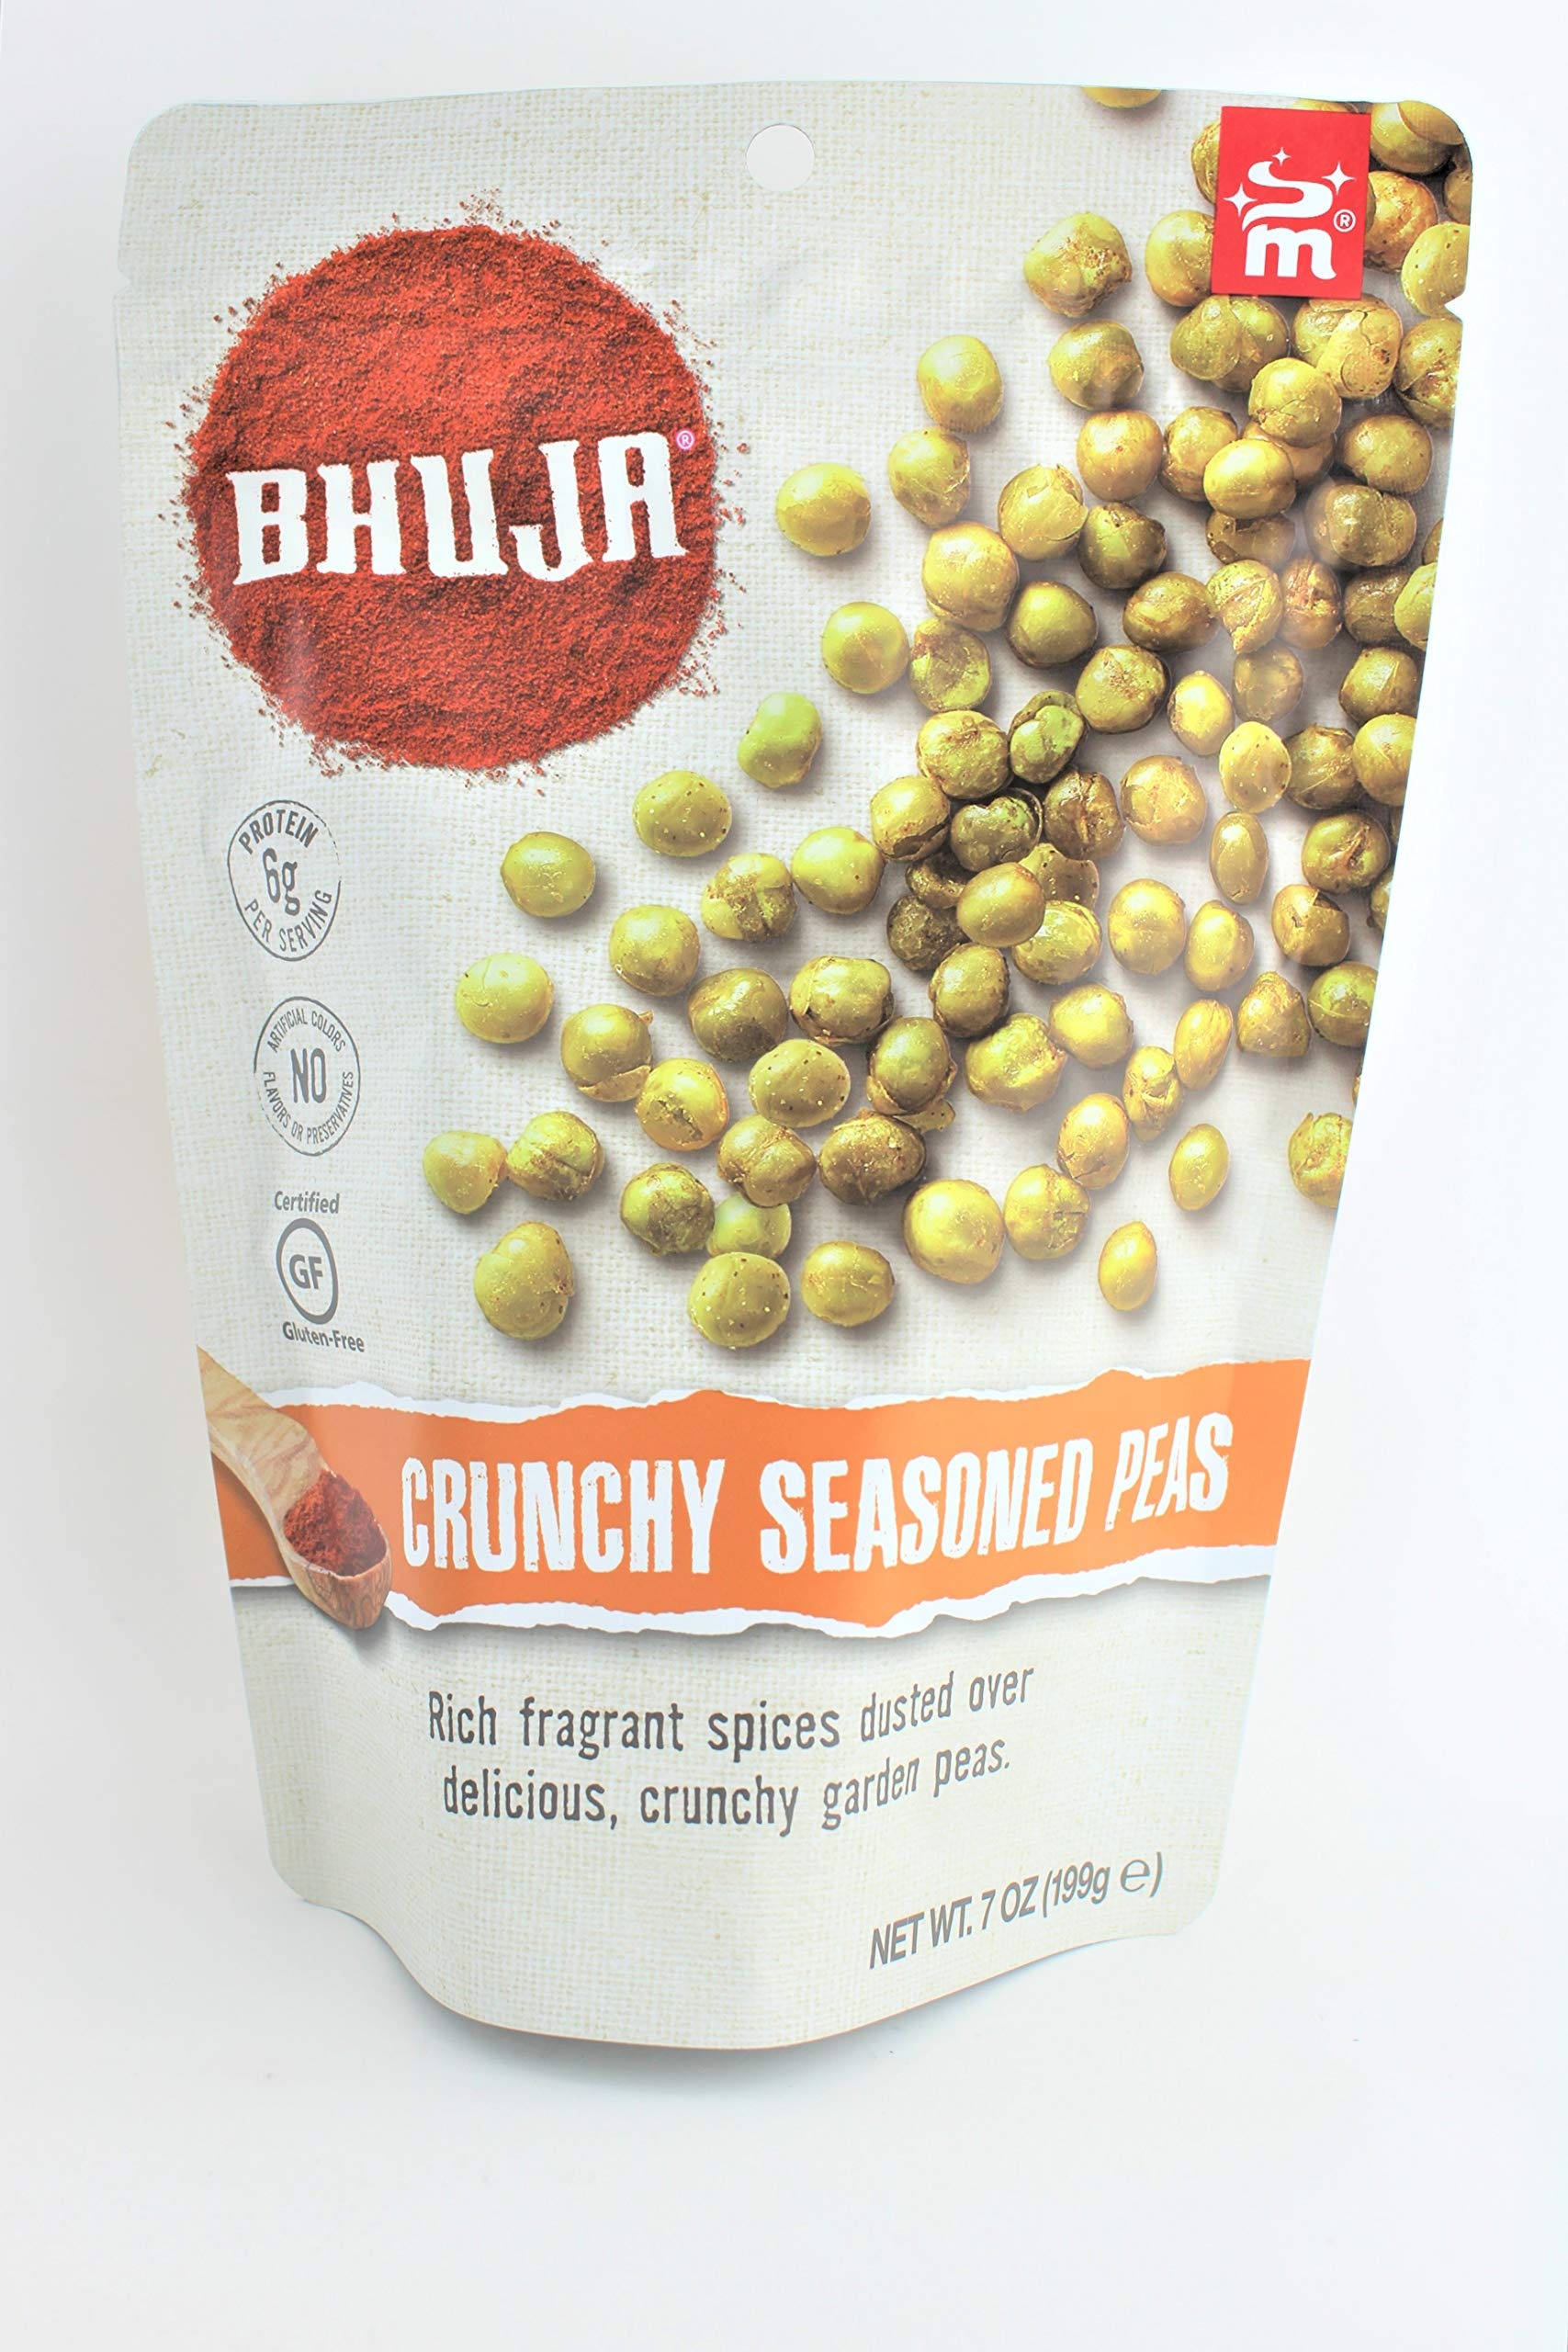
Item Name: Bhuja Snacks - Crunchy Seasoned Peas - Case of 6 - 7 oz.
Product Description: Bhuja Crunchy Seasoned Peas, 7 Ounce (Pack of 3)
Value: 21.0
Unit: Ounce

Price: 5.395